South West England

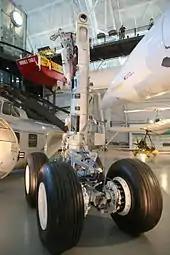
Safran Landing Systems UK (former Messier-Dowty, historically Britain's main aircraft undercarriage manufacturer, now owned by Safran) make undercarriage for Boeing aircraft; the South West region has the most aerospace industry in the UK (followed by the North West, which has Warton and Samlesbury)

X-Fab UK (semiconductor fabrication plant, former Plessey Semiconductors) is next to the A386 Bickleigh Cross roundabout; nearby BD have a large plant making medical vacutainers (for blood samples) on Belliver Way Ind Est in the north of Plymouth; south of BD off the B3373 in Southway is Silicon Sensing Systems (who make vibrating structure gyroscopes and are owned by UTC Aerospace Systems, previously BAE Systems, and BAe Dynamics, who had made nose cones for aircraft including Concorde), and Schneider Electric UK (Drayton Controls, market-leading thermostatic radiator valves for central heating, previously owned by Invensys Controls UK).